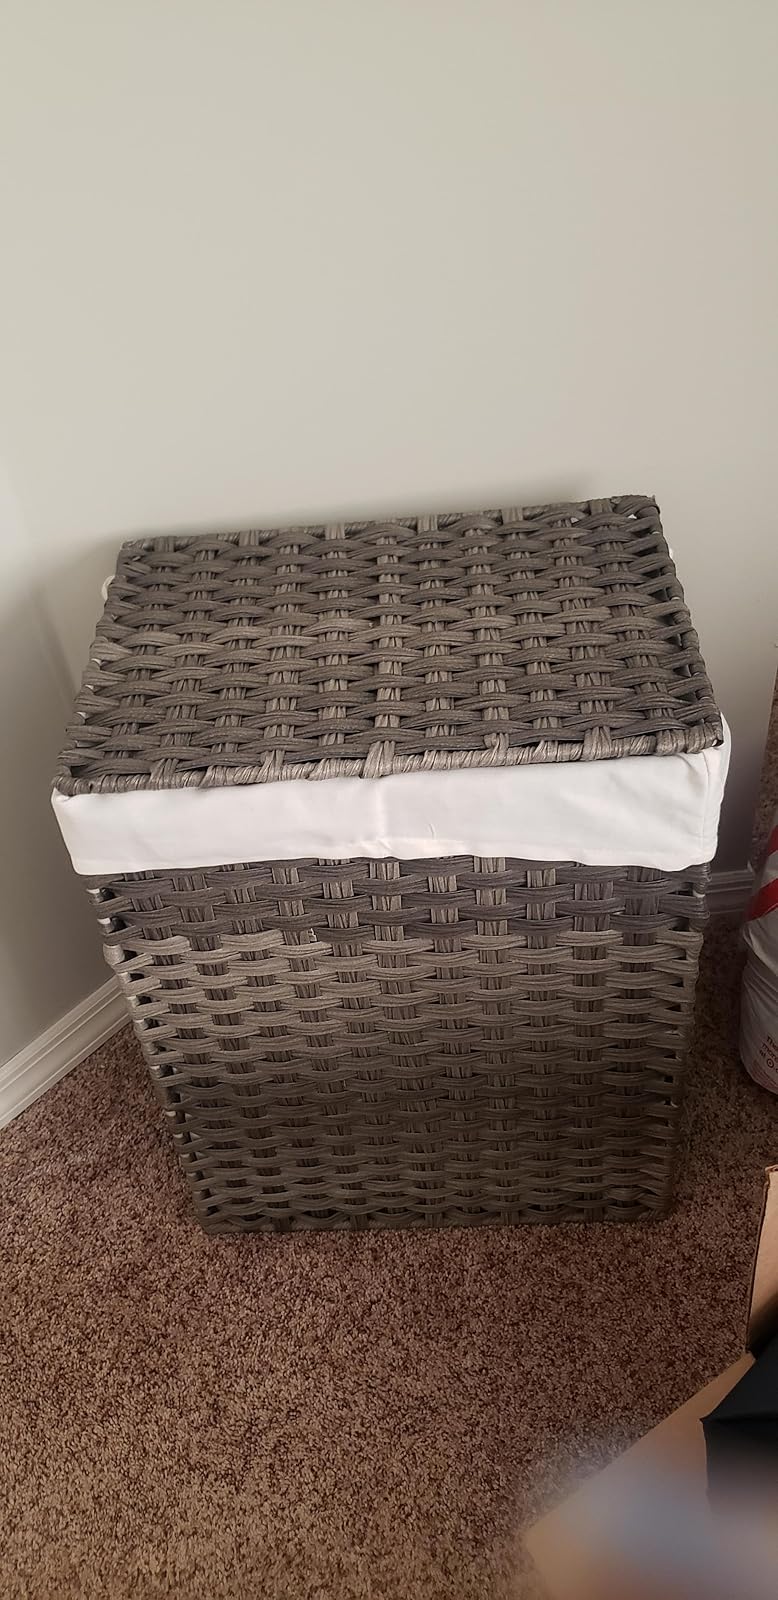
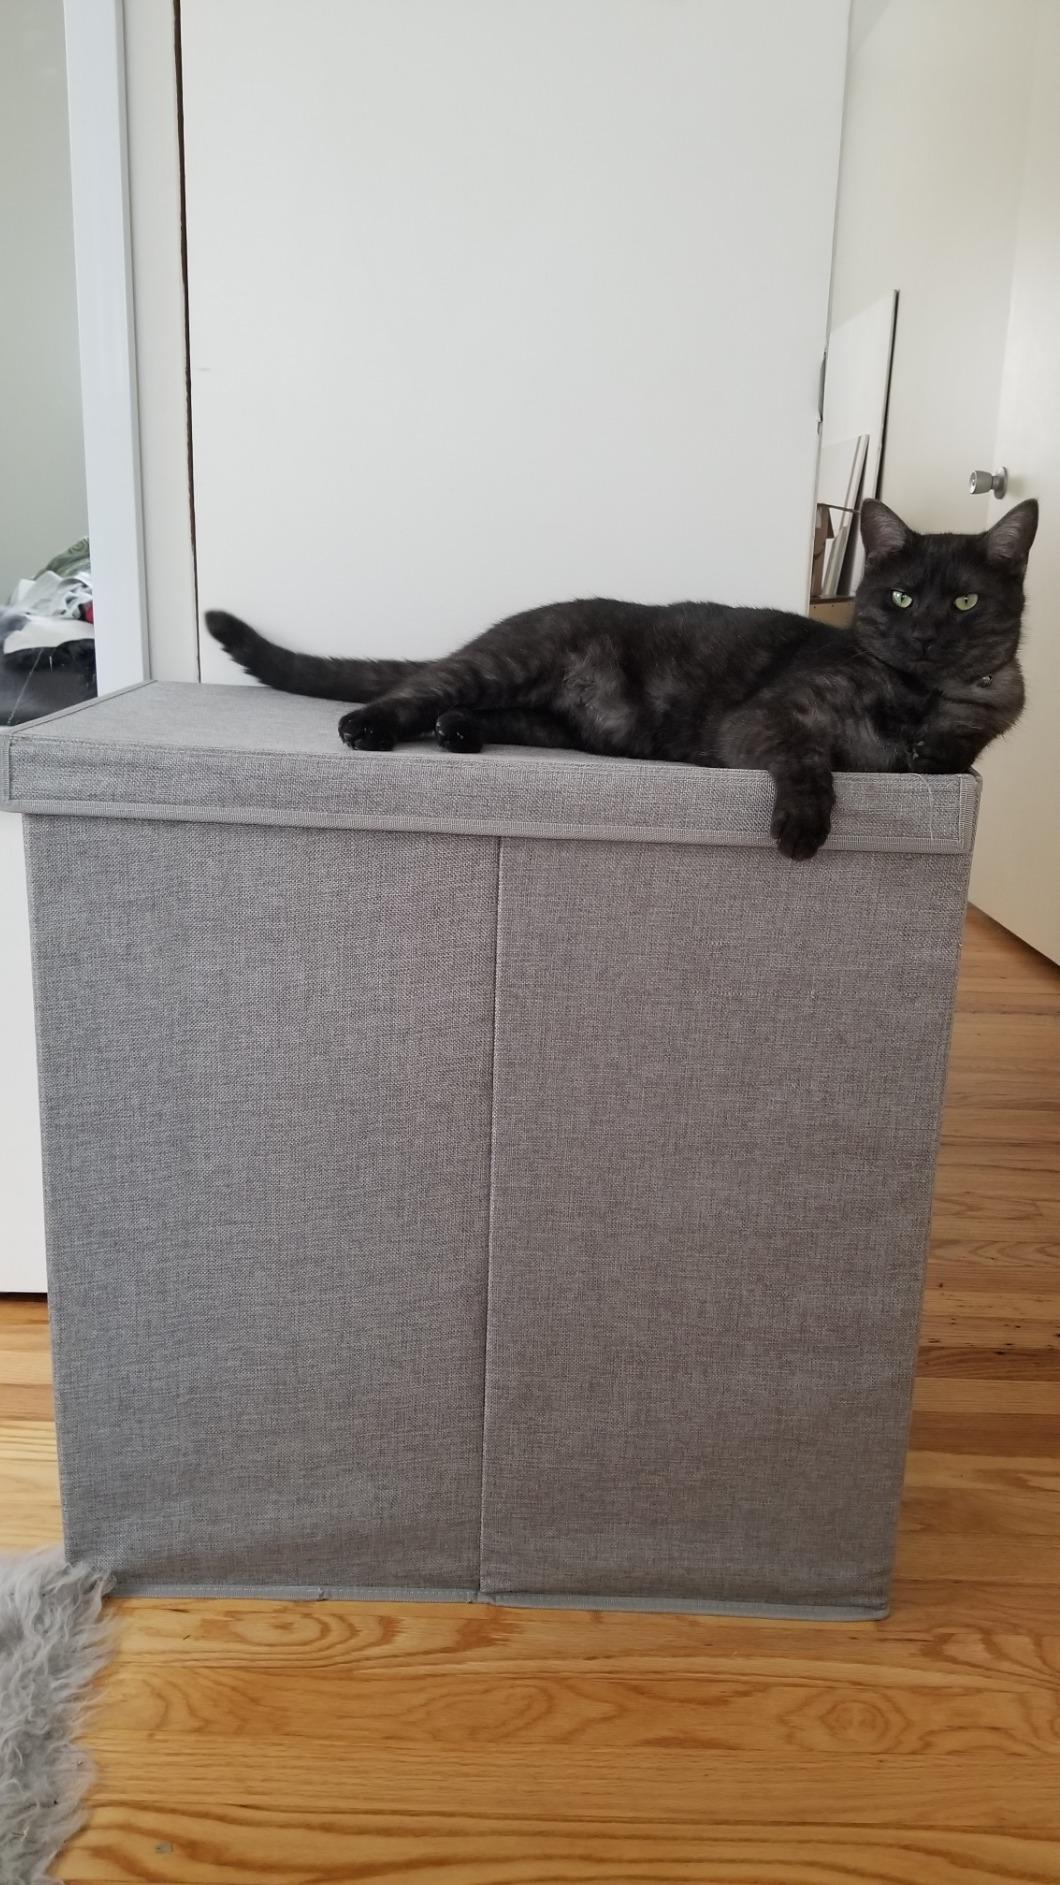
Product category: items_hamper
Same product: no